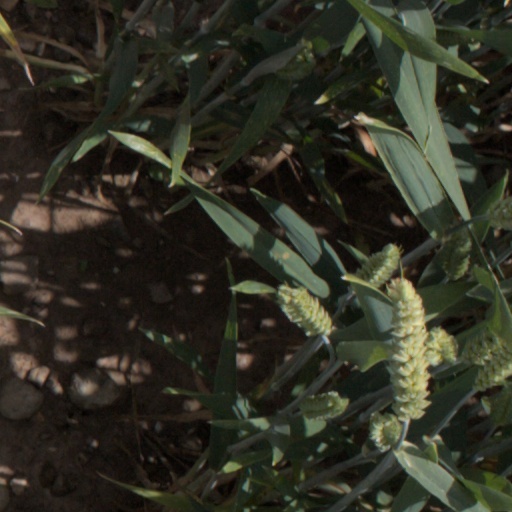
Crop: wheat